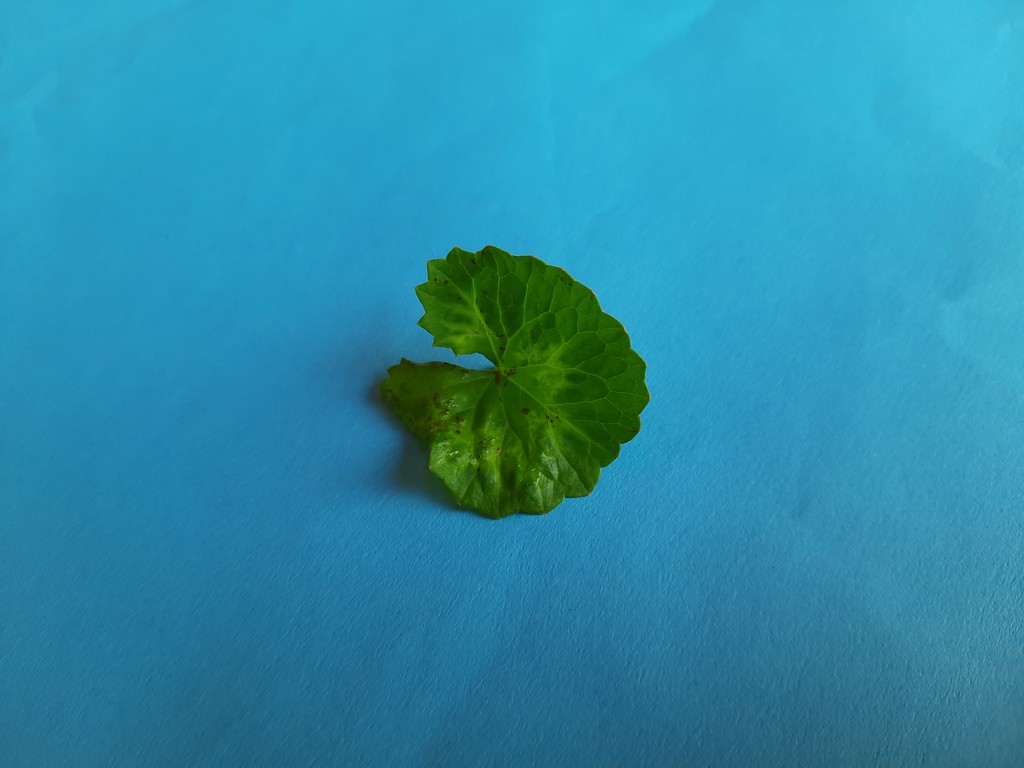
Label: Unhealthy